Nafpaktos

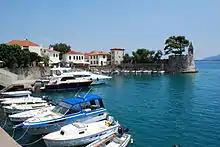
View of the port.

Today the population is about 19,768 people according to the 2011 census. Residential homes align with the Gulf of Corinth over a length of about and a width of about . The port divides the beachfront in two parts. The Western part is called Psani, while the Eastern part Gribovo. Naupactus sits on a shoulder of a mountain range on the north while farmlands dominate the western part. It used to be on the GR-48/E65 linking Antirrio and Amfissa; now it is bypassed to the north at the elevation of above sea level. The bypass has contributed significantly in lowering the number of heavy trucks passing through the narrow streets of the town.